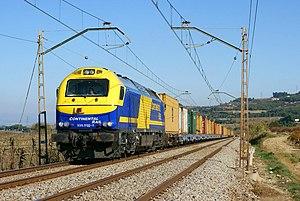
L'Euro 4000 est une locomotive de grande puissance, produite par la société Vossloh, puis Stadler.